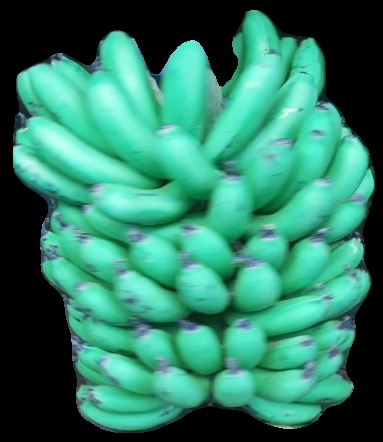
Variety: pachbale
Grade: grade1